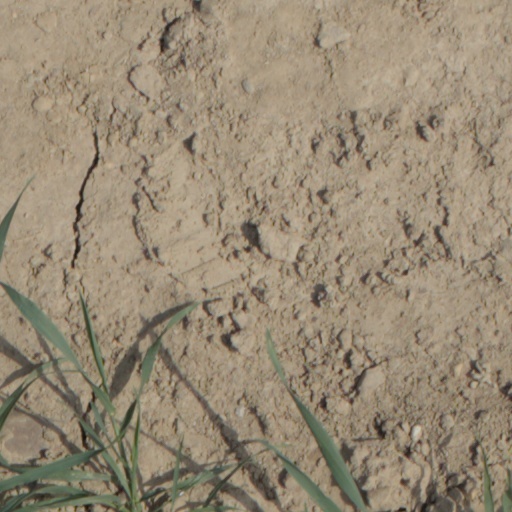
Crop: wheat